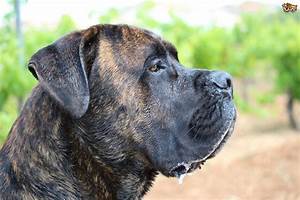
Label: dog